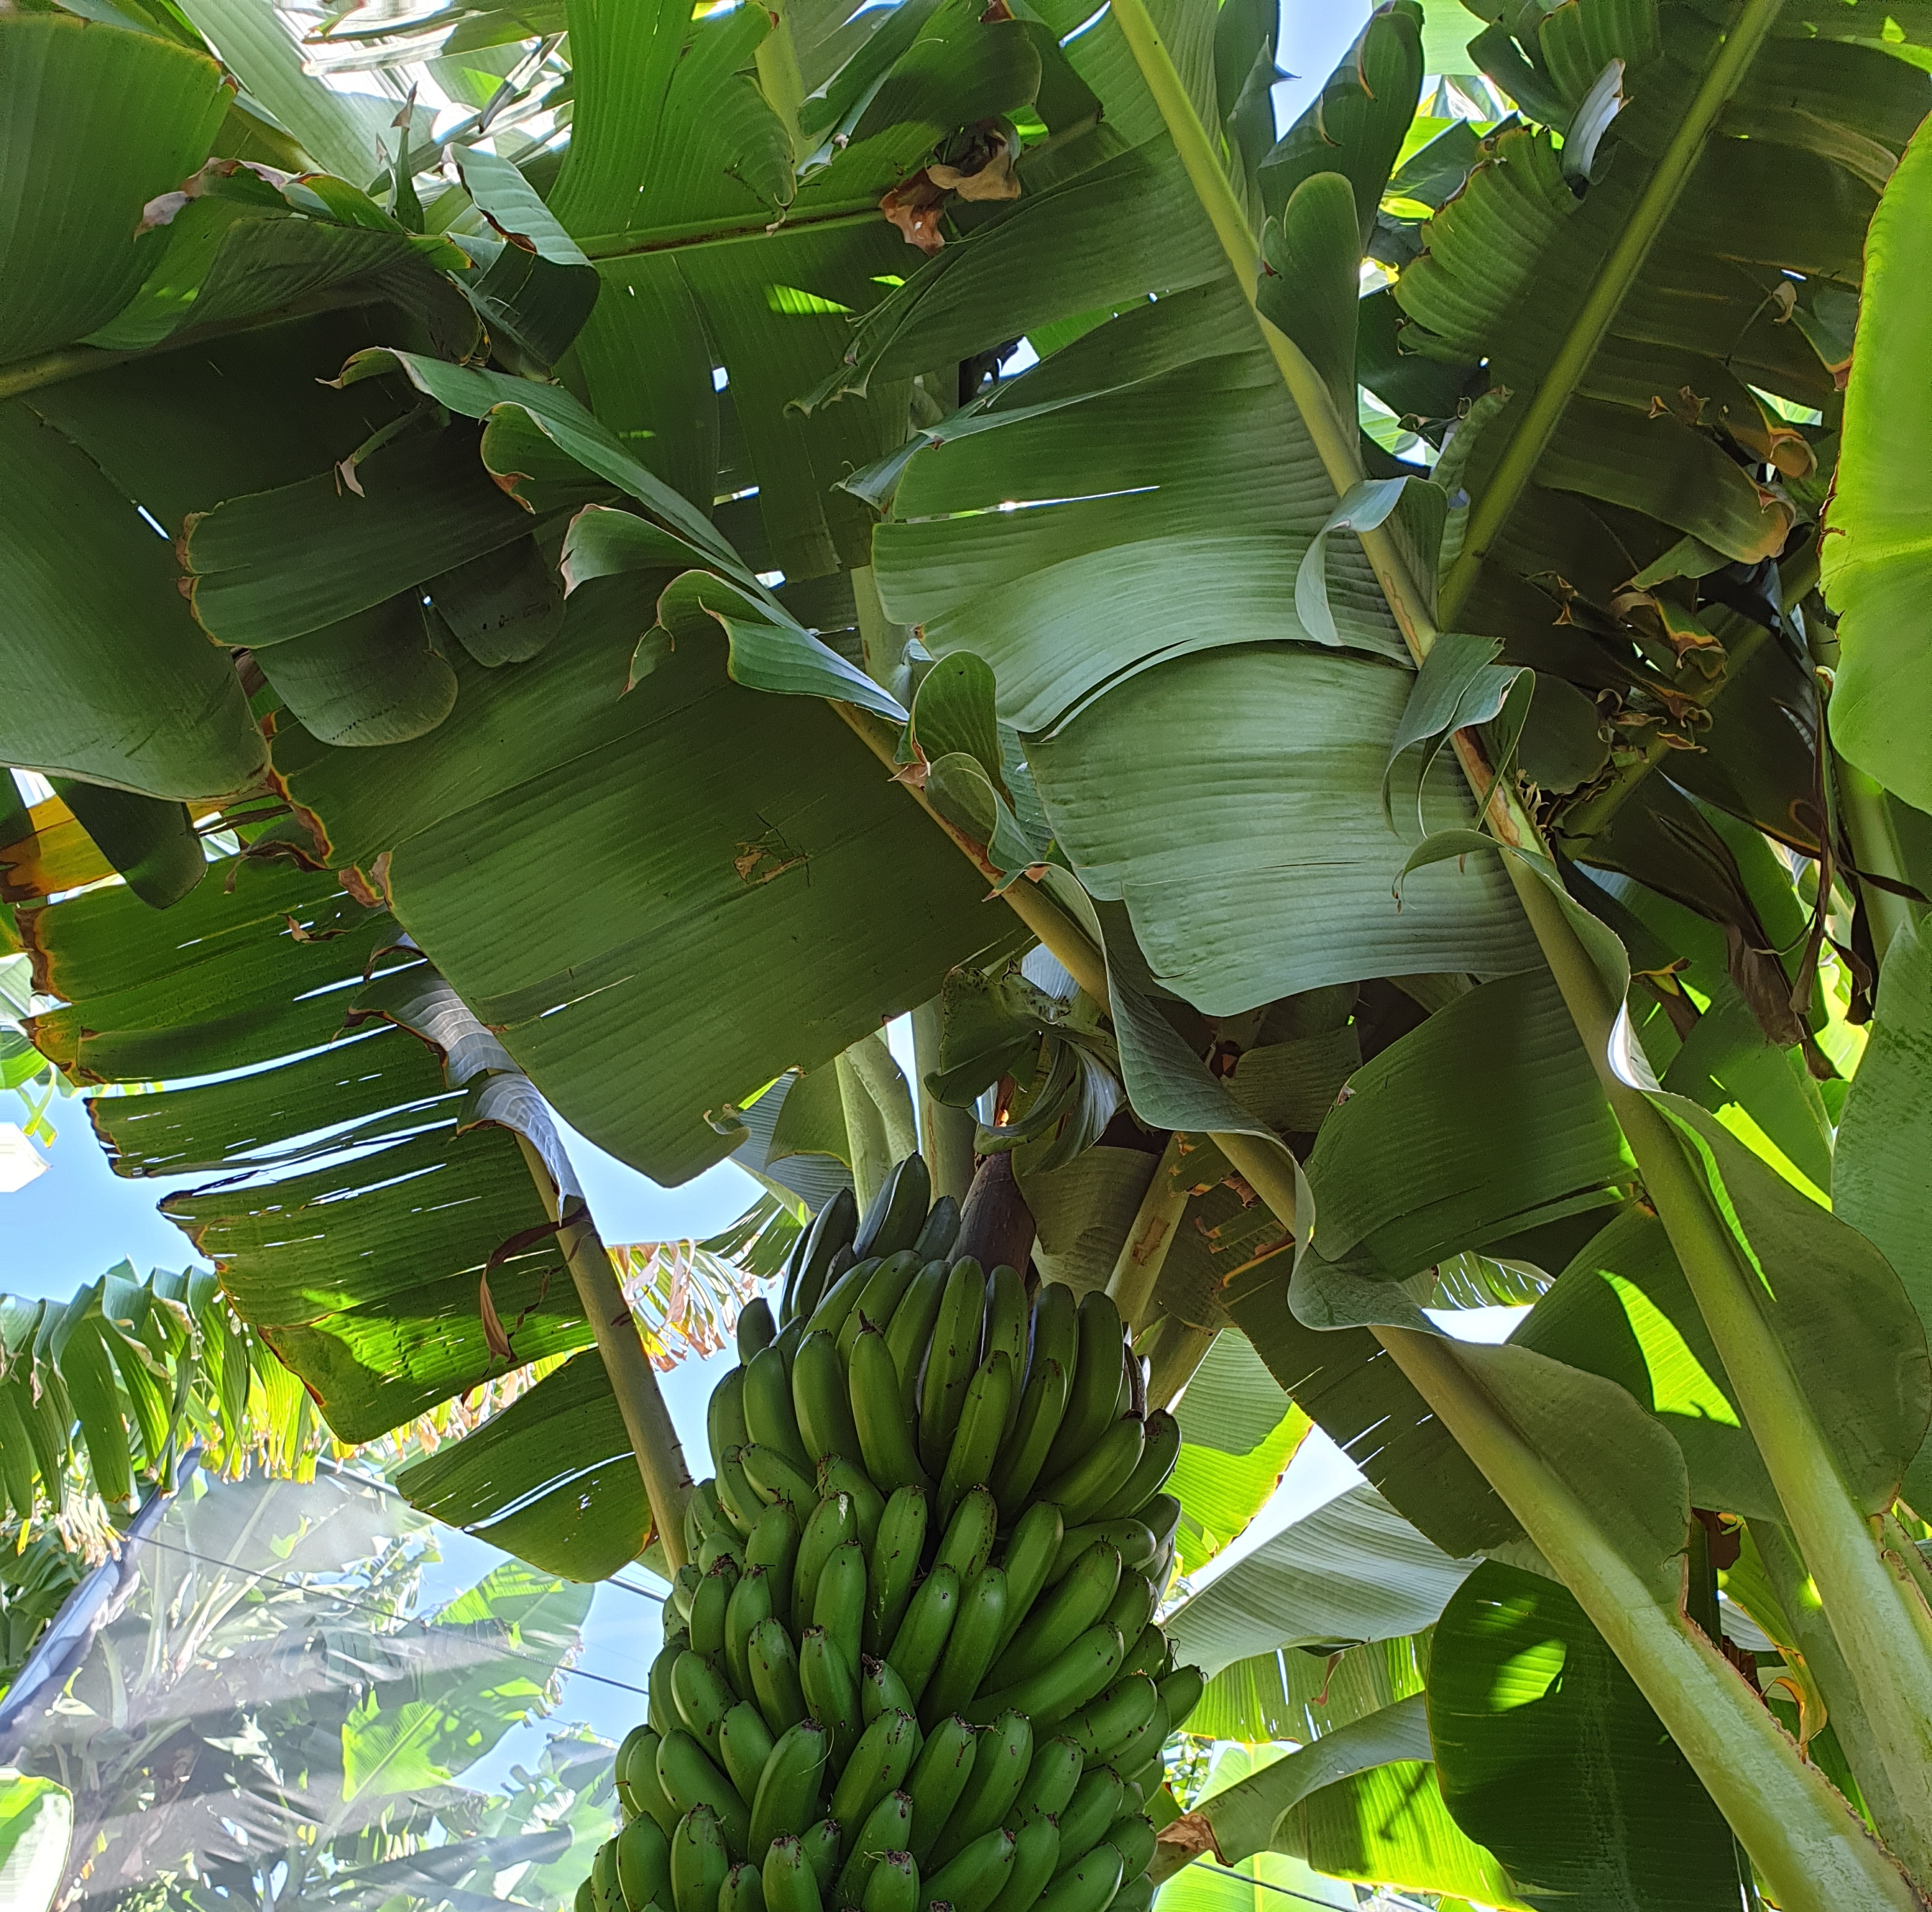
Label: Cut